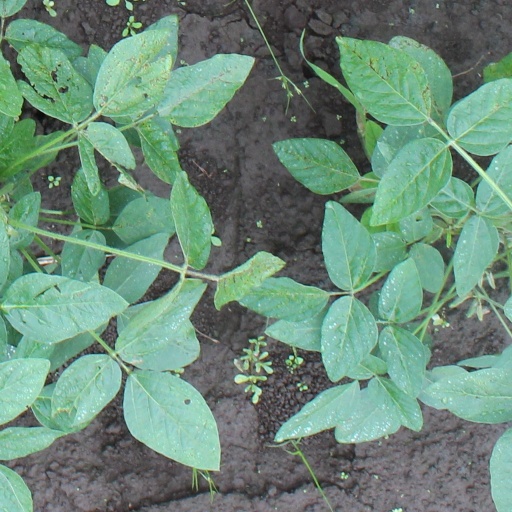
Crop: soybean